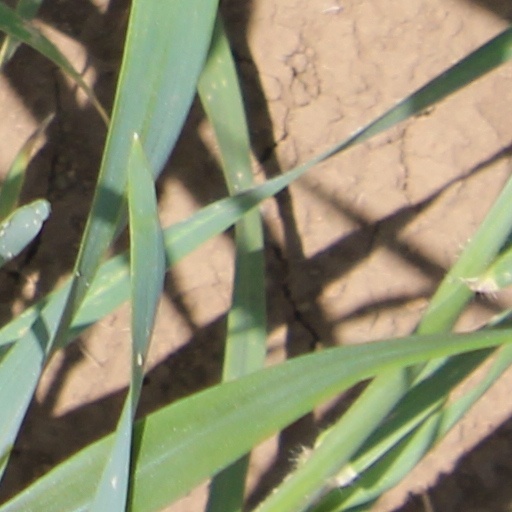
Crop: wheat